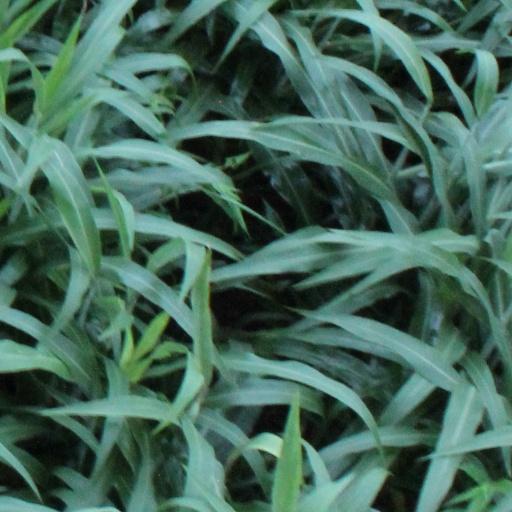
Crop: sorghum